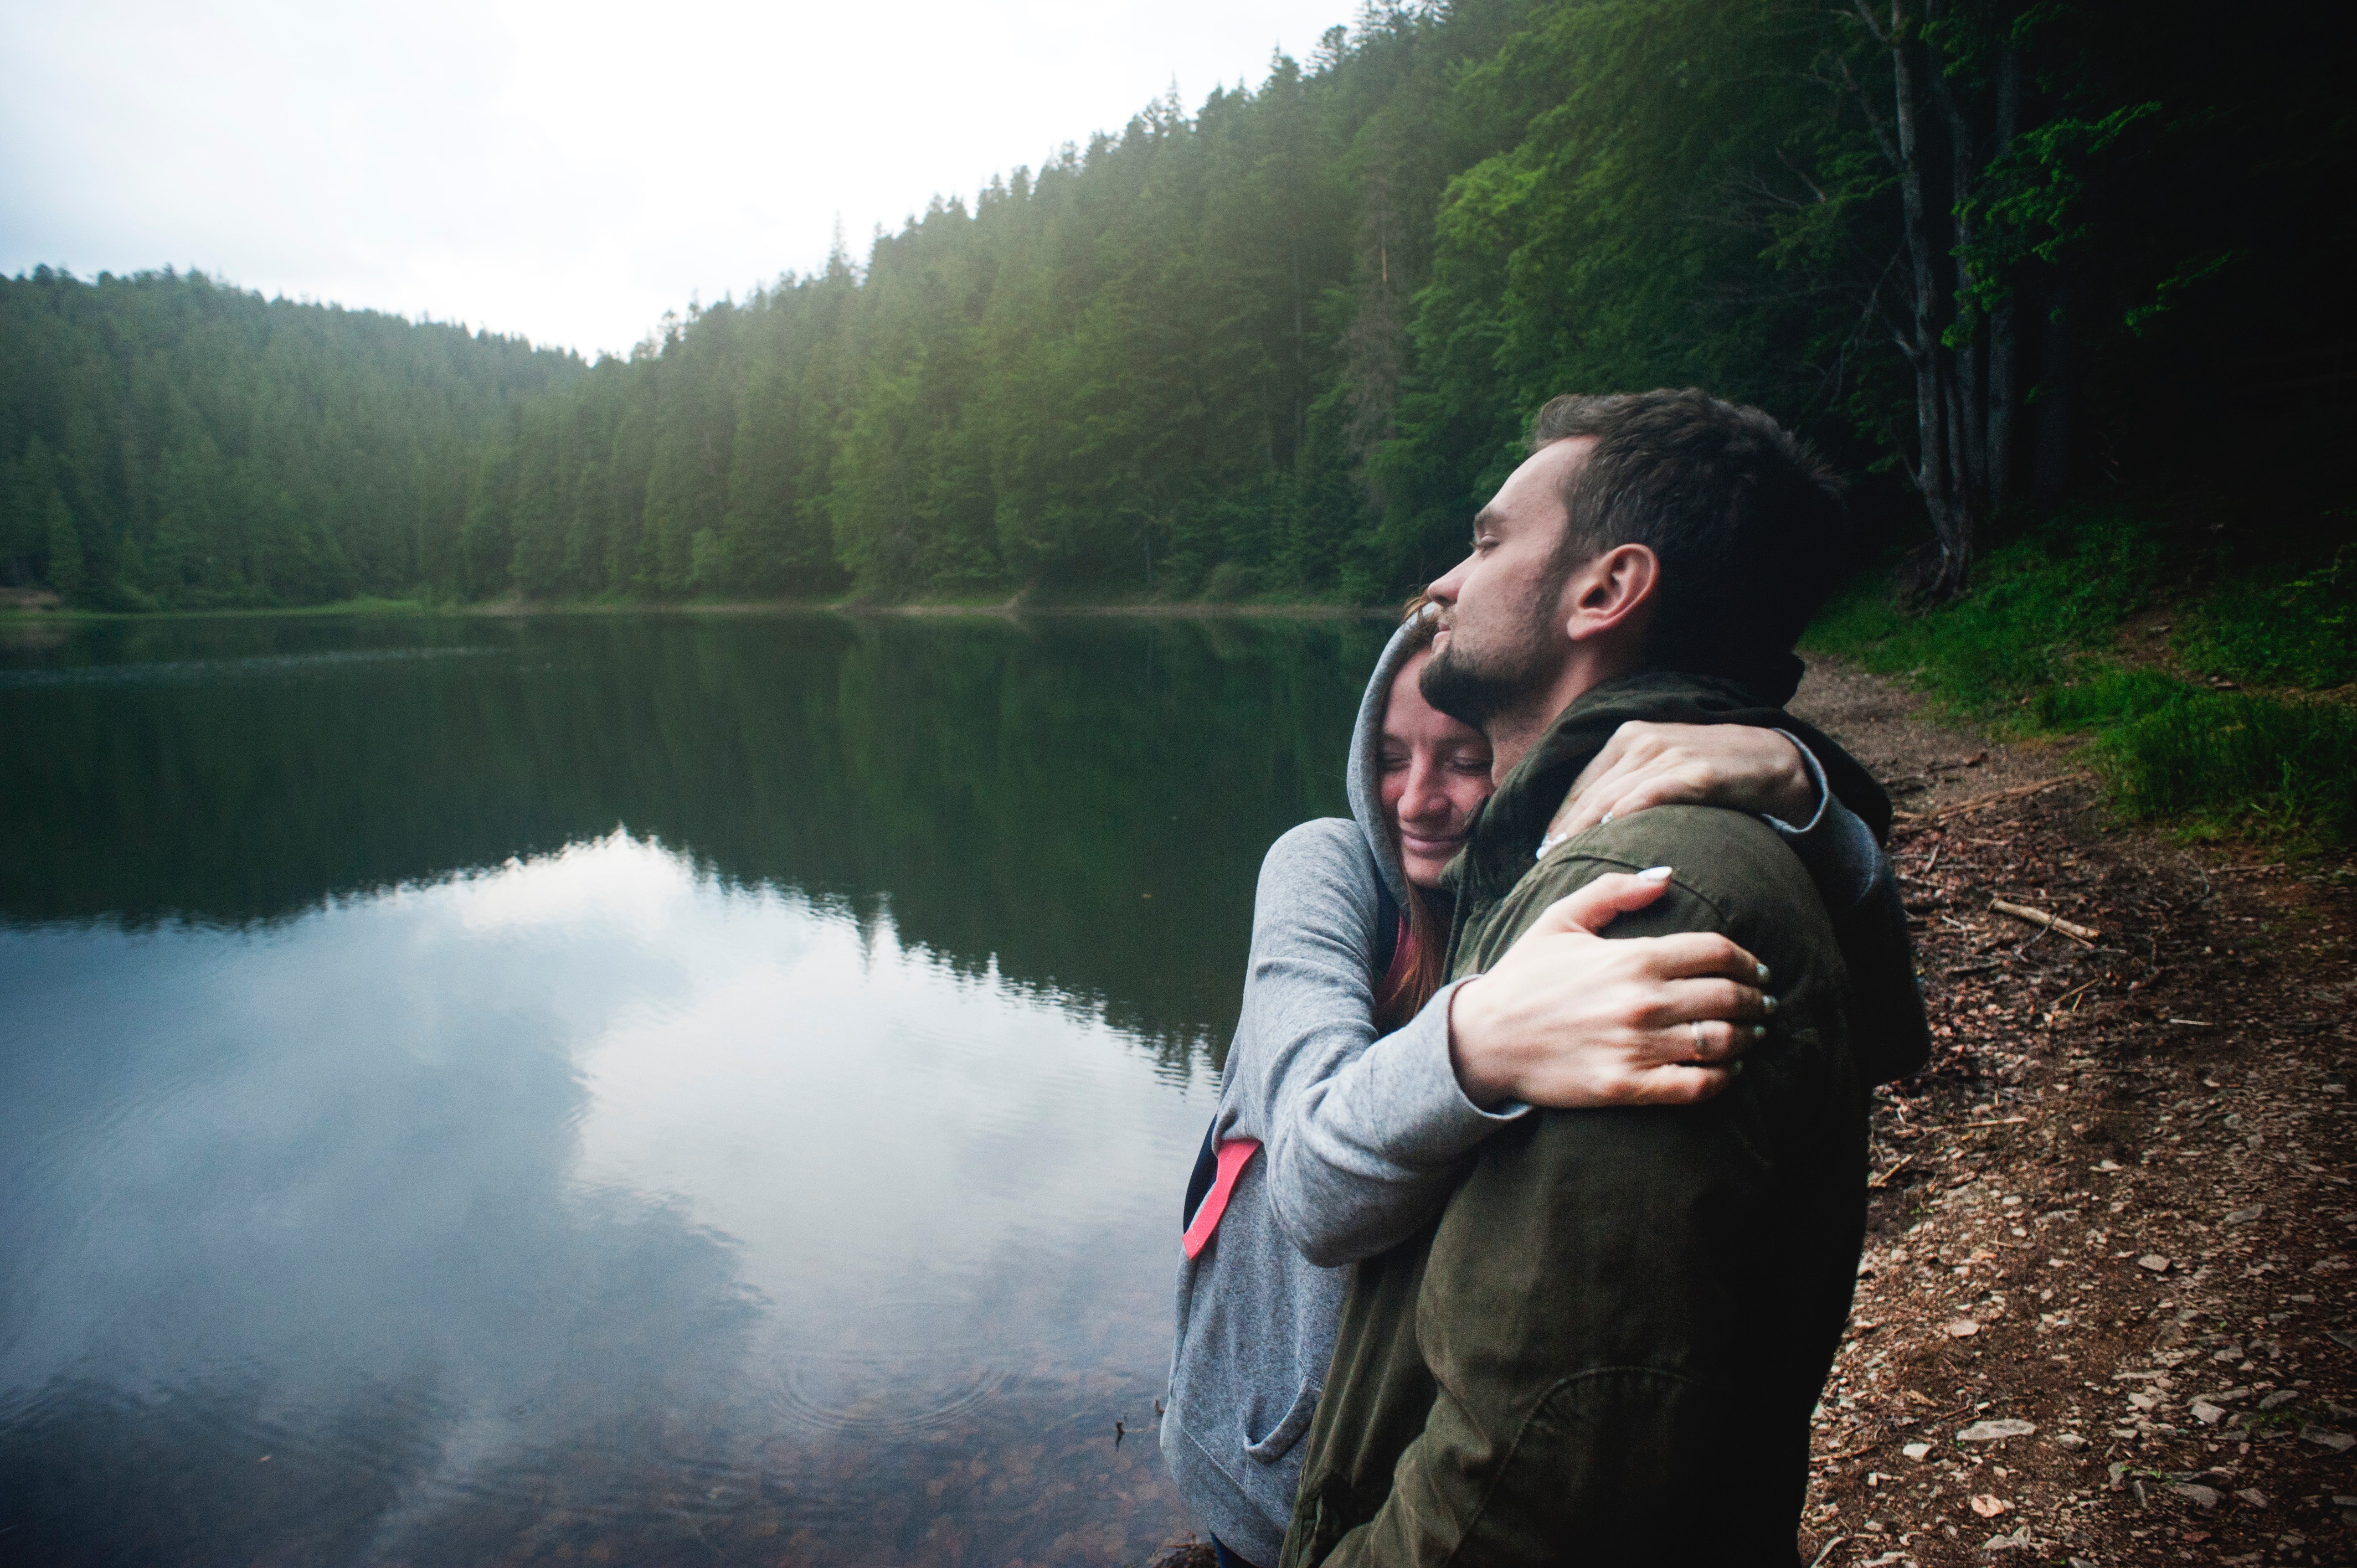
People in nature, wilderness, lake, reflection, water, tree, lake district, loch, forest, photography, reservoir, bank, recreation, river, tarn